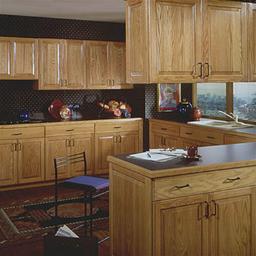
Room type: kitchen